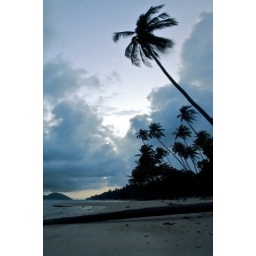
Palmtrees in the sky at the beach